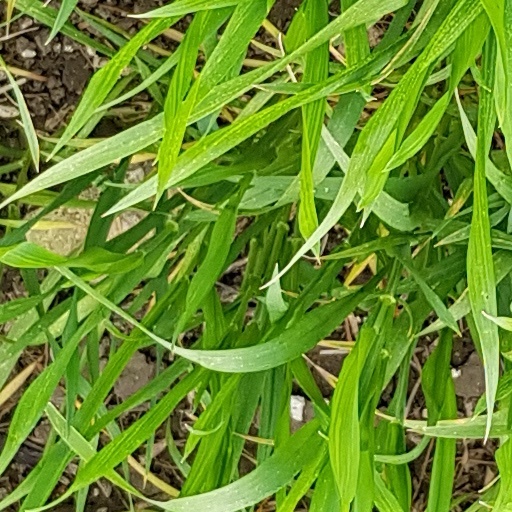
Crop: wheat